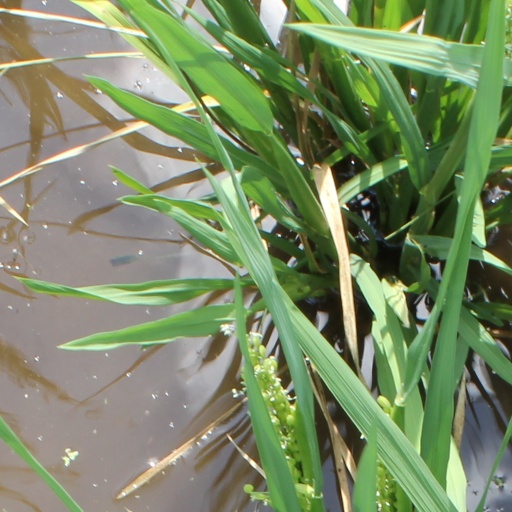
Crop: rice